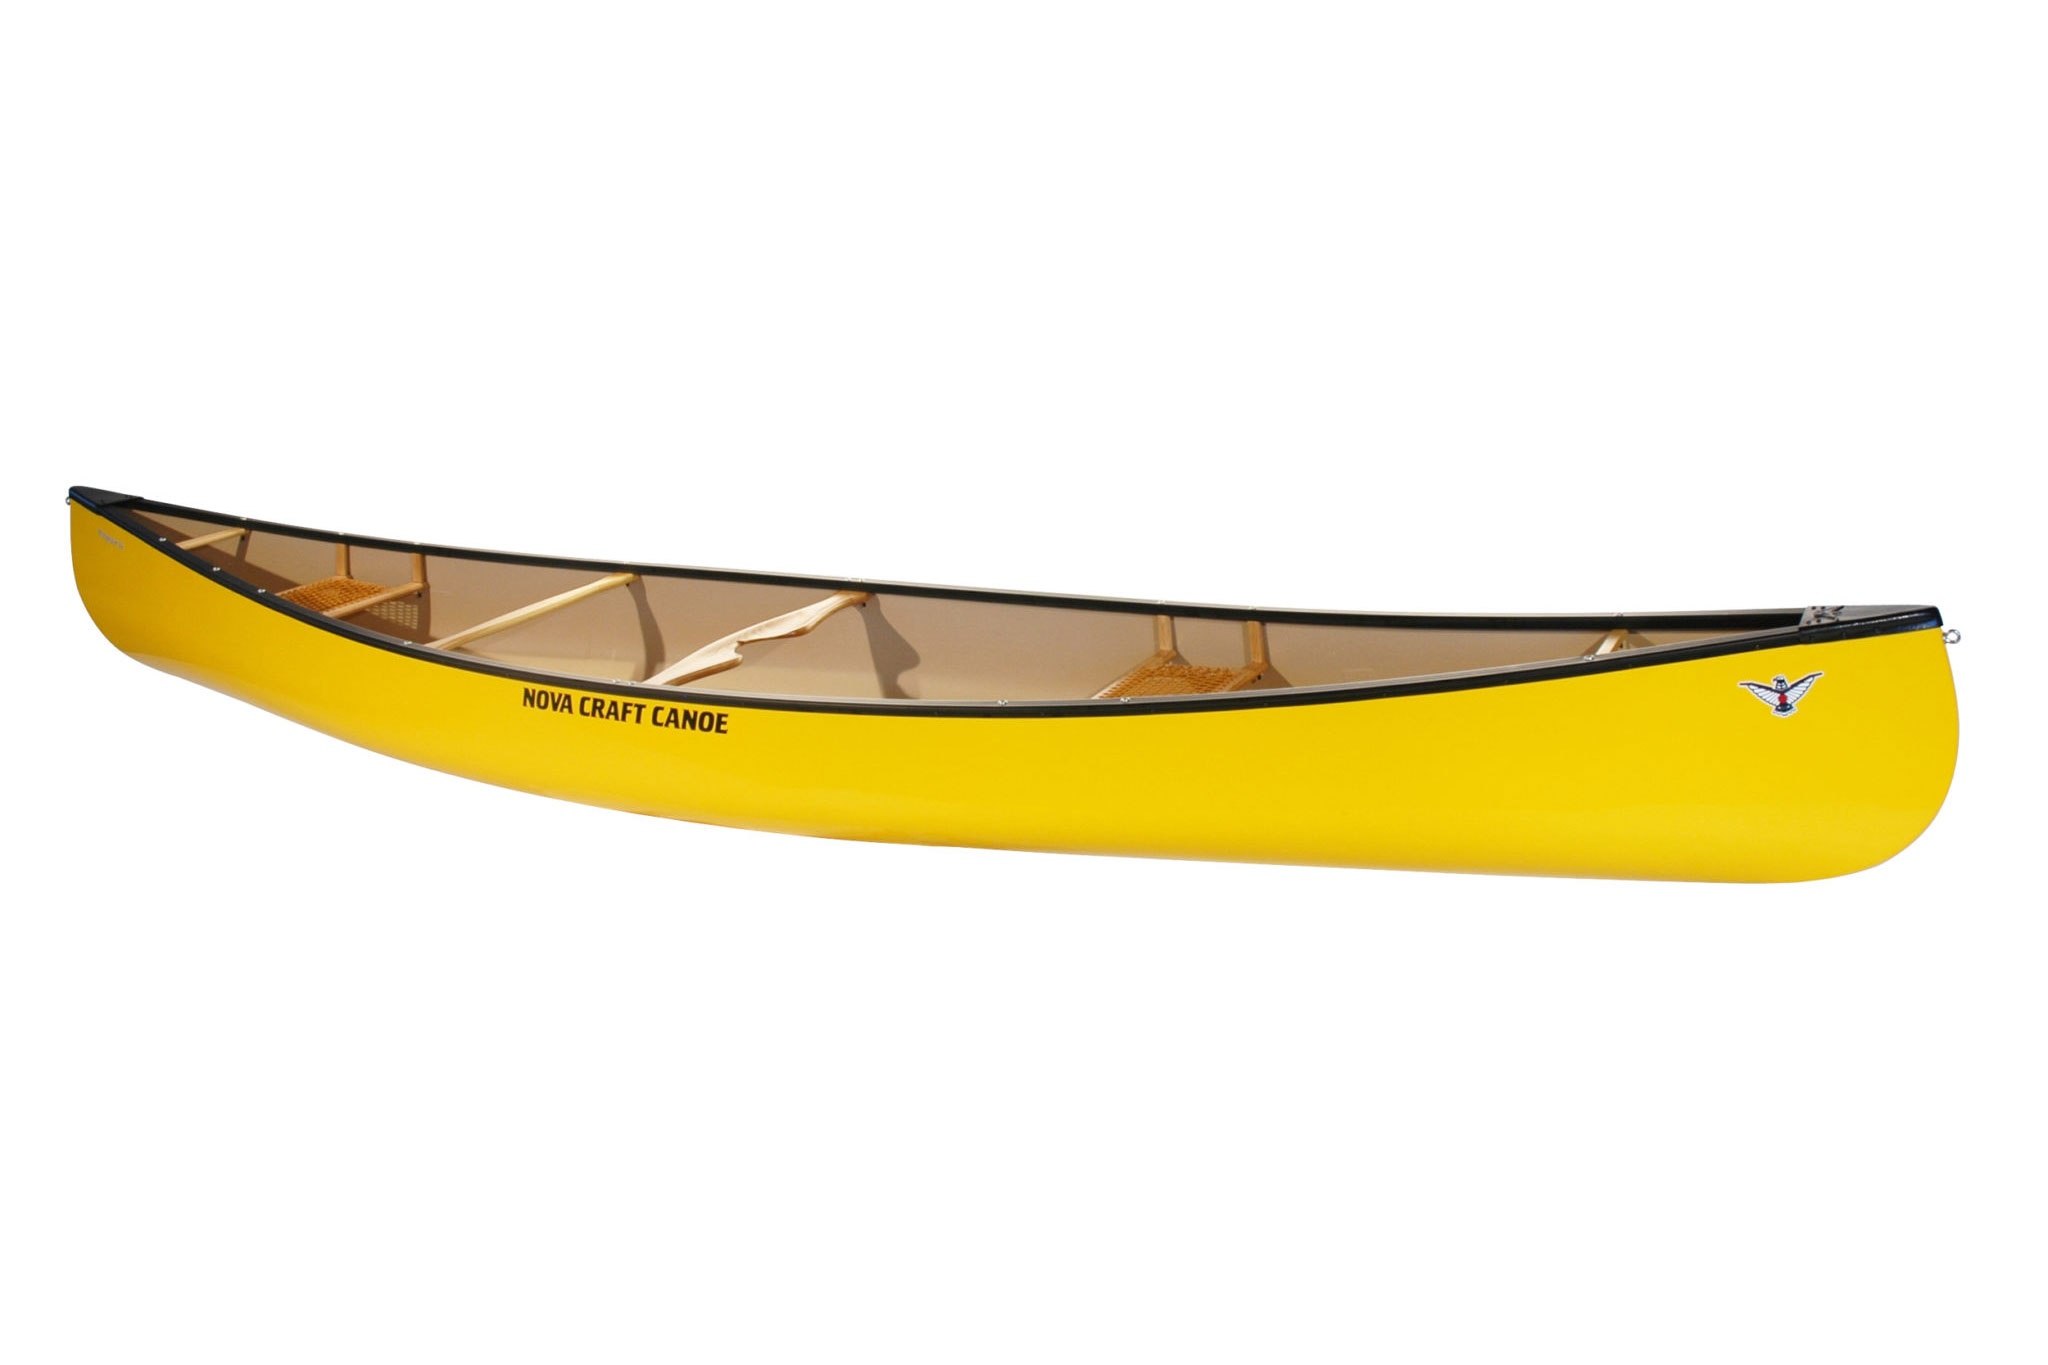
Nova Craft - Prospector 16' - Custom Order
Nova Craft - Prospector 16' The Workhorse of the Canadian north, the Prospector 16’ feels most at home loaded with gear on a remote wilderness lake or river. While it is best suited for river tripping, it remains versatile enough to be a good all round canoe. With experience, the self-righting aspects of the shallow arch hull will become apparent and confidence levels will soar. Whats more, it provides a very dry ride in big waves and whitewater. It is simply the best all round wilderness tripping canoe available. *Weights are based on year-long production averages and may vary. * Adding options to your canoe will add to its overall weight. Trim Systems Aircraft grade black anodized aluminum gunwales come standard on Fiberglass, TuffStuff, TuffStuff Expedition composite hulls. Sleek looking, lightweight and tough. An additional benefit of the aluminum gunwales is that they are virtually maintenance free and can last forever. Aluminum Lite gunwales , standard on the Aramid Lite and Blue Steel composite hulls. An anodized aluminum gunwale system with a slimmer profile than the regular aluminum gunwales to maximize weight savings. If you enjoy canoe tripping off of the beaten path, you’re likely no stranger to portaging. Shaving pounds off the total weight of the boat is usually very important to portagers; The new Aluminum Lite gunwales help keep this number as low as possible. Ash gunwales provide many advantages. The most obvious reason to upgrade is aesthetic. Wood gunwales have a classic and traditional look that is tough to beat. But there are also some practical reasons why one may opt for ash over aluminum. Wood trim is quieter on the water. If you are interested in hunting, nature photography, or simply observing wild animals in their natural habitat, travelling very quietly is important. Animals are less likely to be scared away when paddles knock against wooden gunwales. Ash is also very comfortable to handle and carry because it is a non-conductive material. Aluminum, on the other hand, will heat up in the sun and get quite cold in low temperatures. Materials Fiberglass is an affordable composite material with a proven track record of durability. The fiberglass hulls are among the lightest and most rugged on the market today. It uses woven fiberglass cloth to make a truly superior hull. Fiberglass canoes are great for recreational and cottage use and are a good choice for budget-minded individuals. TuffStuff is a cutting edge proprietary composite made of basalt and Innegra fibers. Basalt fibre is made of melted basalt rock and Innegra is a fibre consisting mostly of polypropylene. When they are woven together into a cloth and infused with Nova Craft's high impact vinylester resin system, the result is simply amazing! TuffStuff canoes are a great choice for paddlers looking for a light canoe for extended flatwater tripping with more than enough strength to handle lots of abuse in the back country. TuffStuff Expedition is a more robust, heavier duty version of the standard TuffStuff construction. These canoes are an excellent choice for an expedition grade canoe for extended wilderness trips and some whitewater use. Stiff for great performance, incredible impact resistance and lightweight all in one canoe. Aramid Lite canoes are the lightest boats Nova Craft makes and are intended for flatwater tripping. Built by infusing Aramid cloth with high impact resistant vinylester resin these canoes have great strength to weight characteristics. While they are ideal for wilderness trips involving lots of long portages, it is also wonderful just to have a lightweight canoe to put on and off the car. Nova Craft uses Twaron fabrics to give you the power of Aramid. Blue Steel is an aramid and carbon fibre hybrid material. These canoes are light like Aramid Lite boats but are significantly stronger. Not only is the look of carbon fiber cloth very appealing but the carbon fibers add stiffness to the hull to increase paddling efficiency. Adding an inner layer of Innegra and infusing these hulls with high impact resistant vinylester resin makes a very rugged canoe. Blue Steel canoes are most at home in flatwater scenarios but have been proven very reliable on long Arctic river expeditions as well. Fiberglass: 64lb / 29kg TuffStuff: 54lb / 24.5kg TuffStuff Expedition: 60lb / 27.2kg Aramid Lite: 44lb / 20kg Blue Steel: 47lb / 21.3kg
Brand: Nova Craft Canoe
Category: Sporting Goods > Outdoor Recreation > Boating & Water Sports > Boating & Rafting > Canoes